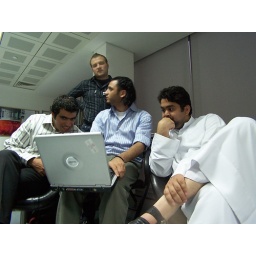
hh on the right farid on the left, tamer sitting in the middle and kerem standing